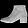
Label: Ankle boot